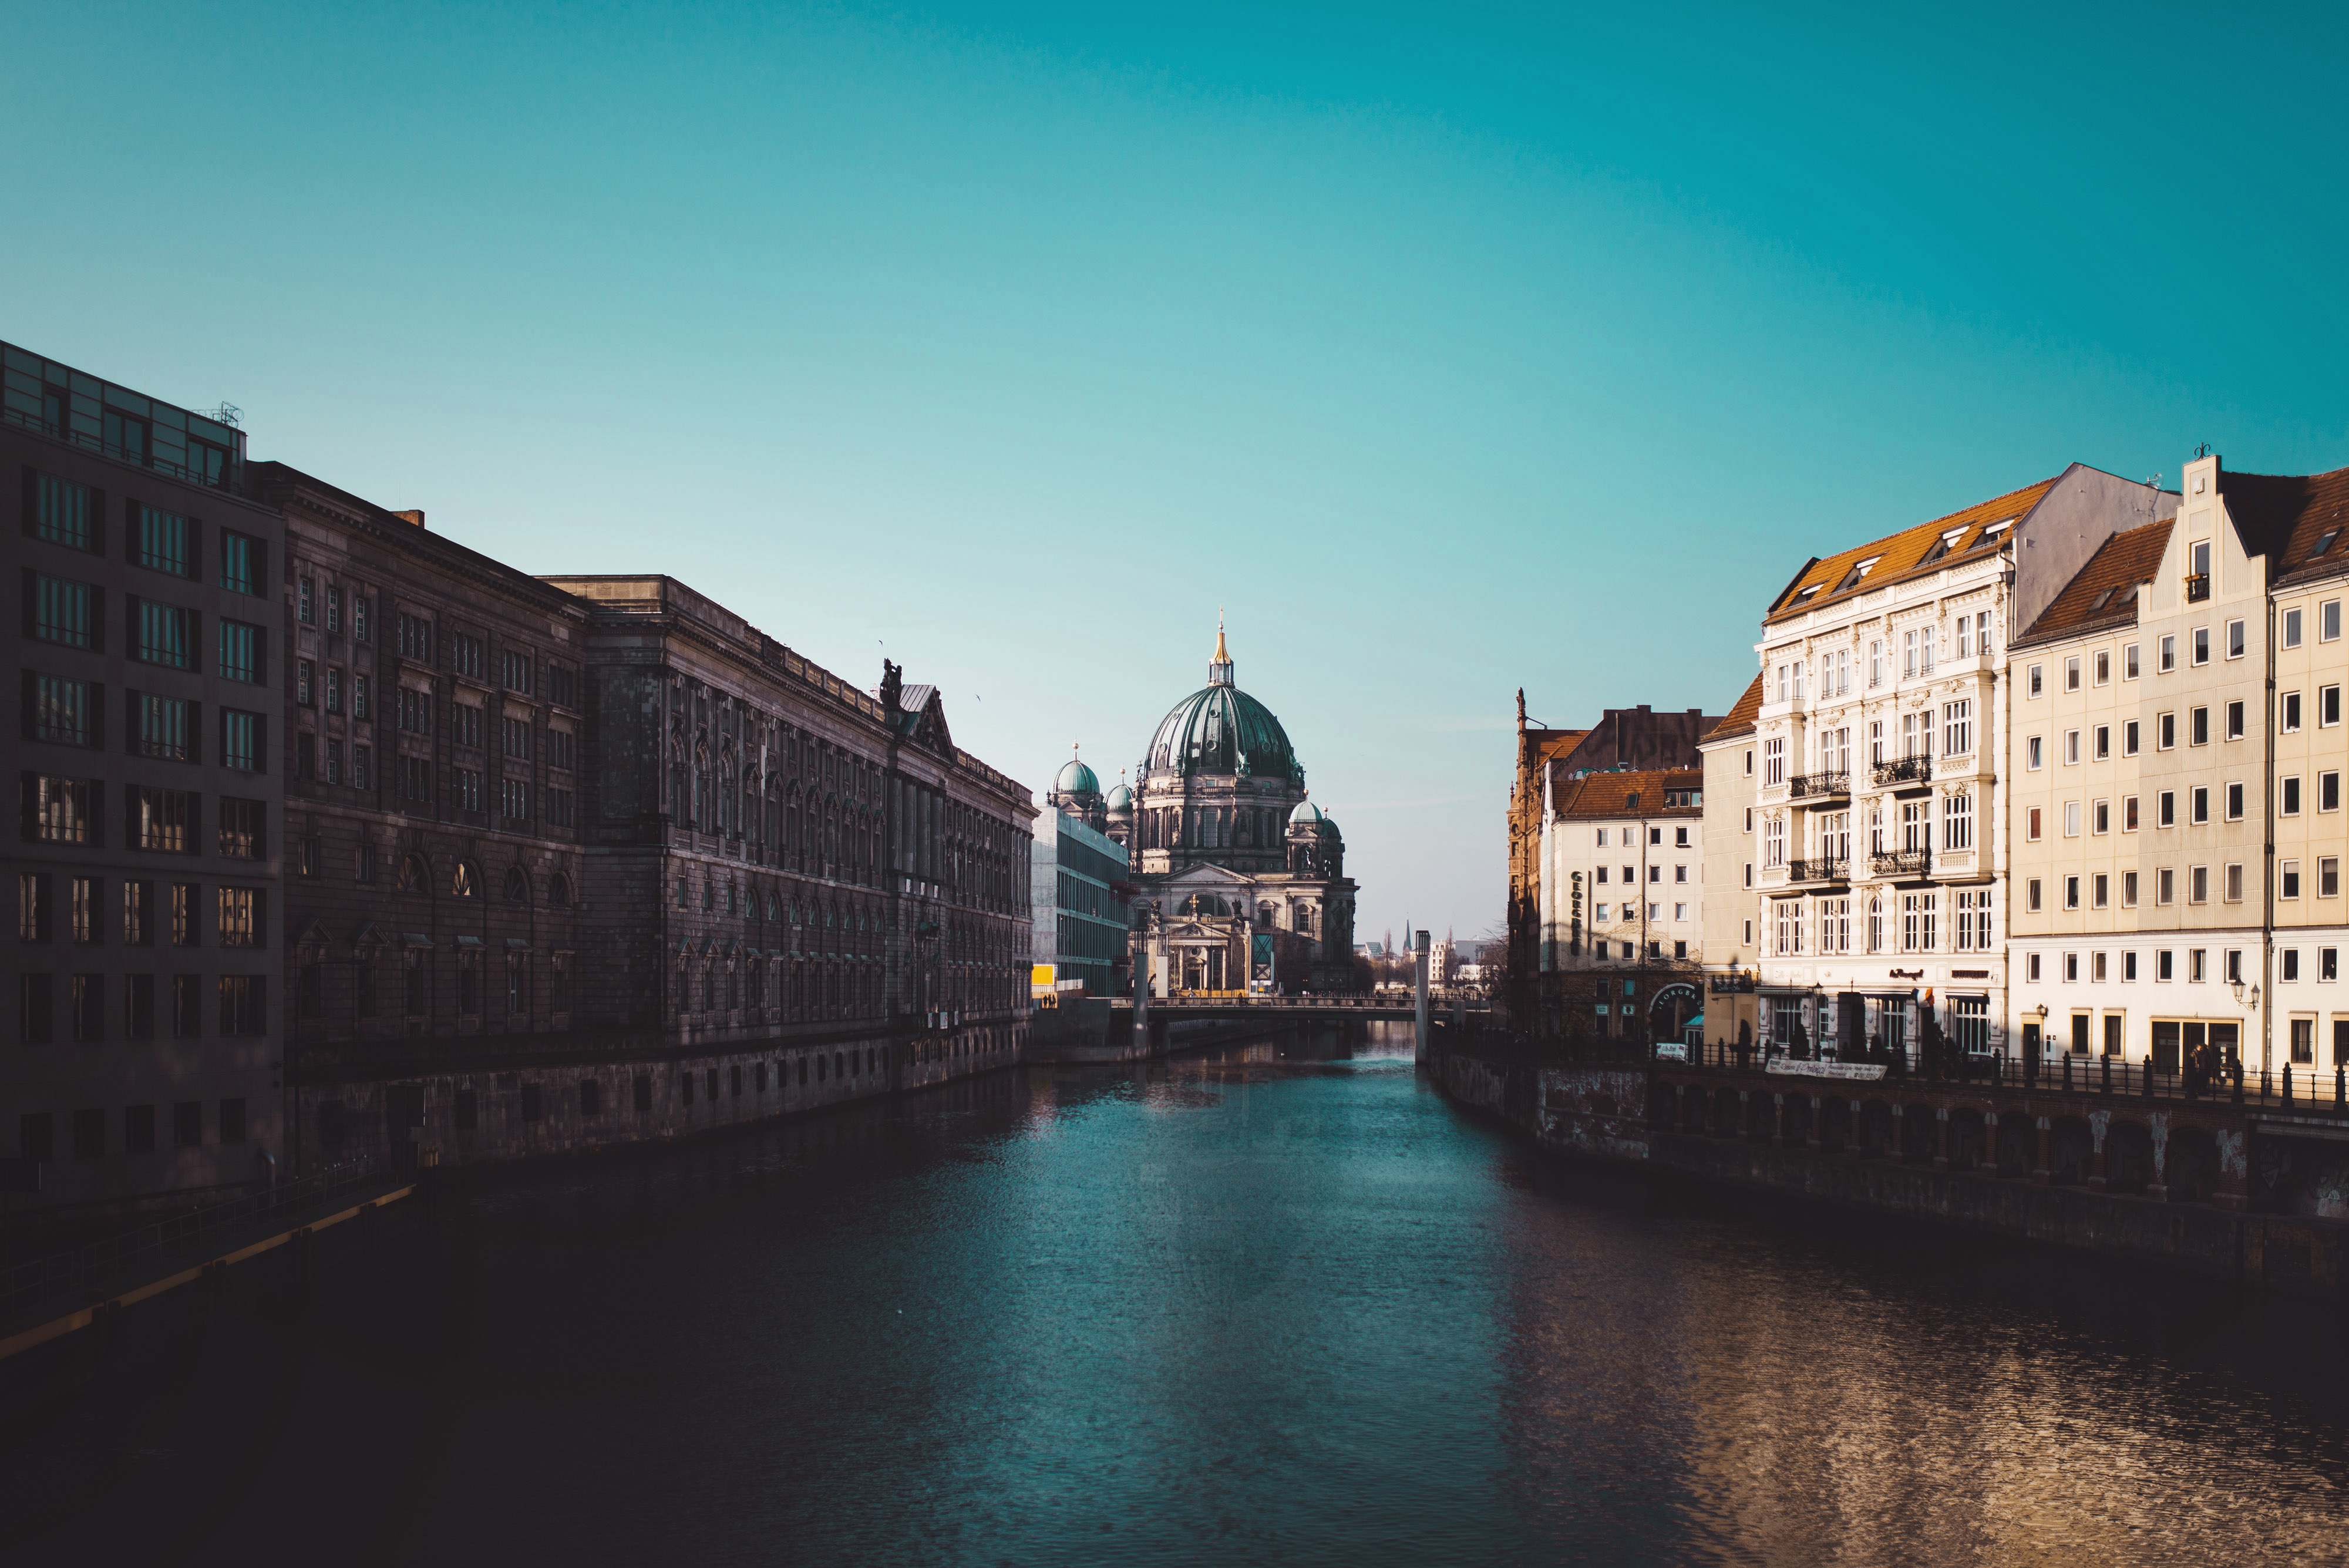
skyline, morning, town, city, river, canal, cityscape, downtown, dusk, evening, reflection, landmark, tourism, waterway, body of water, channel, landform, geographical feature